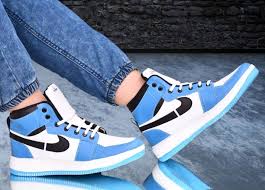
Label: Sneaker